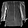
Label: Shirt